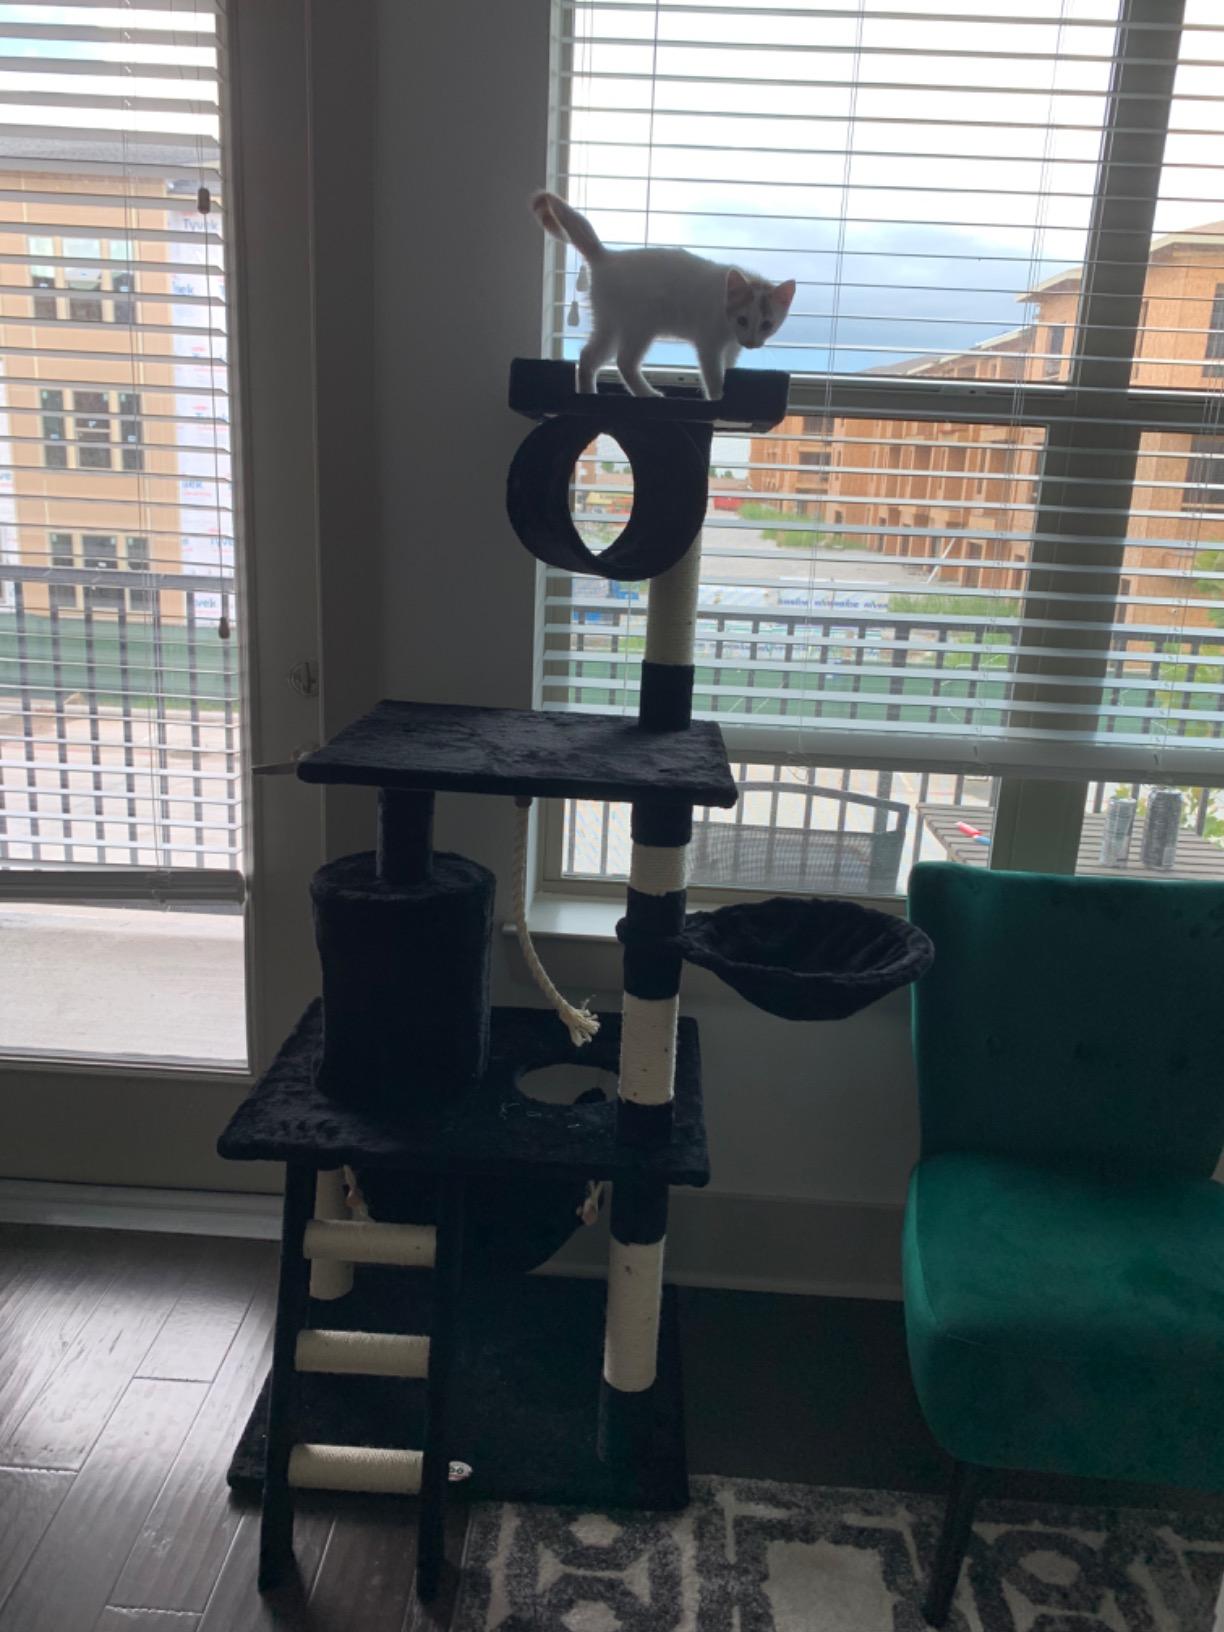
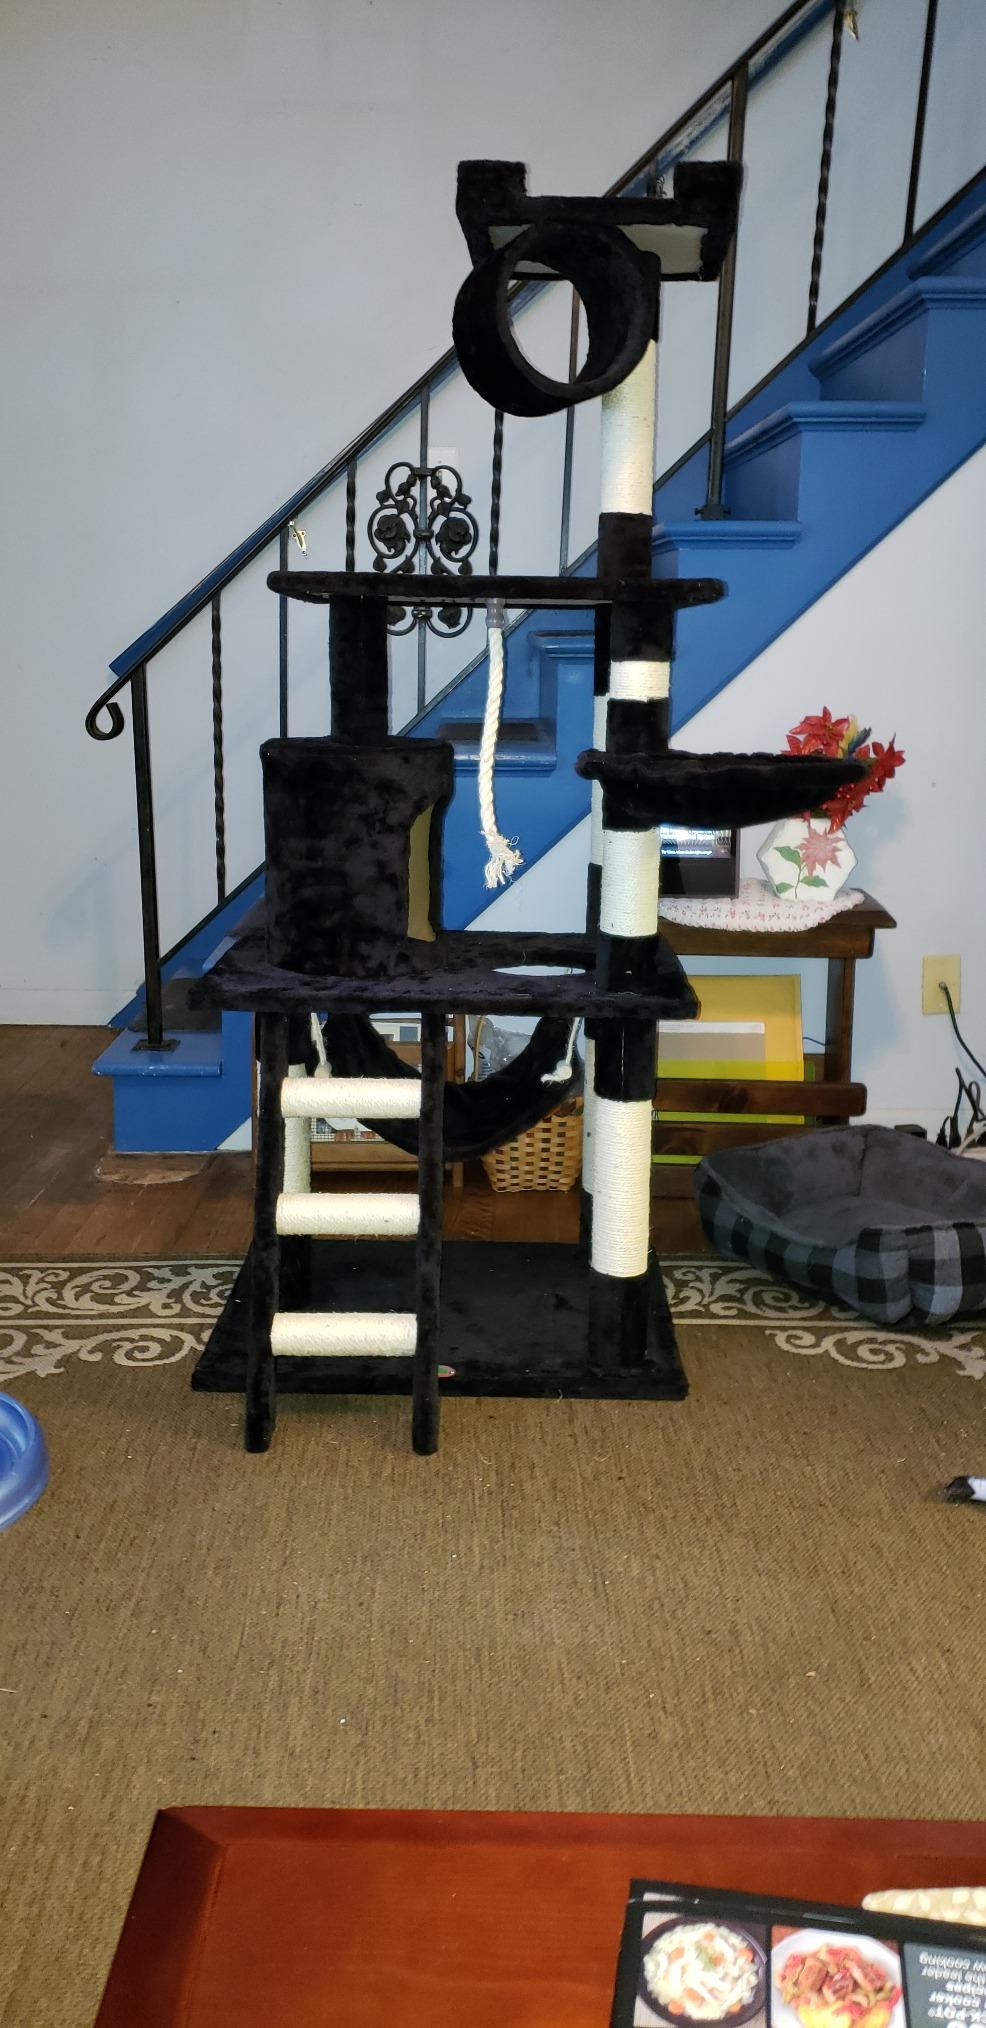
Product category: items_cat tree
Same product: yes